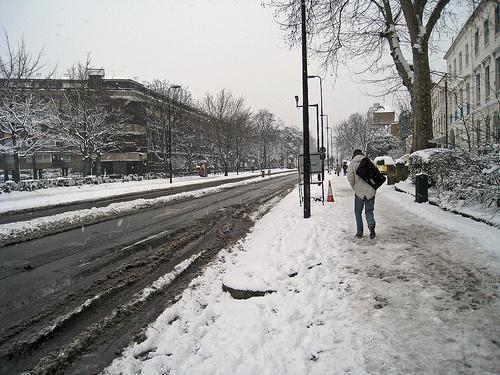
Weather: snow or frosty